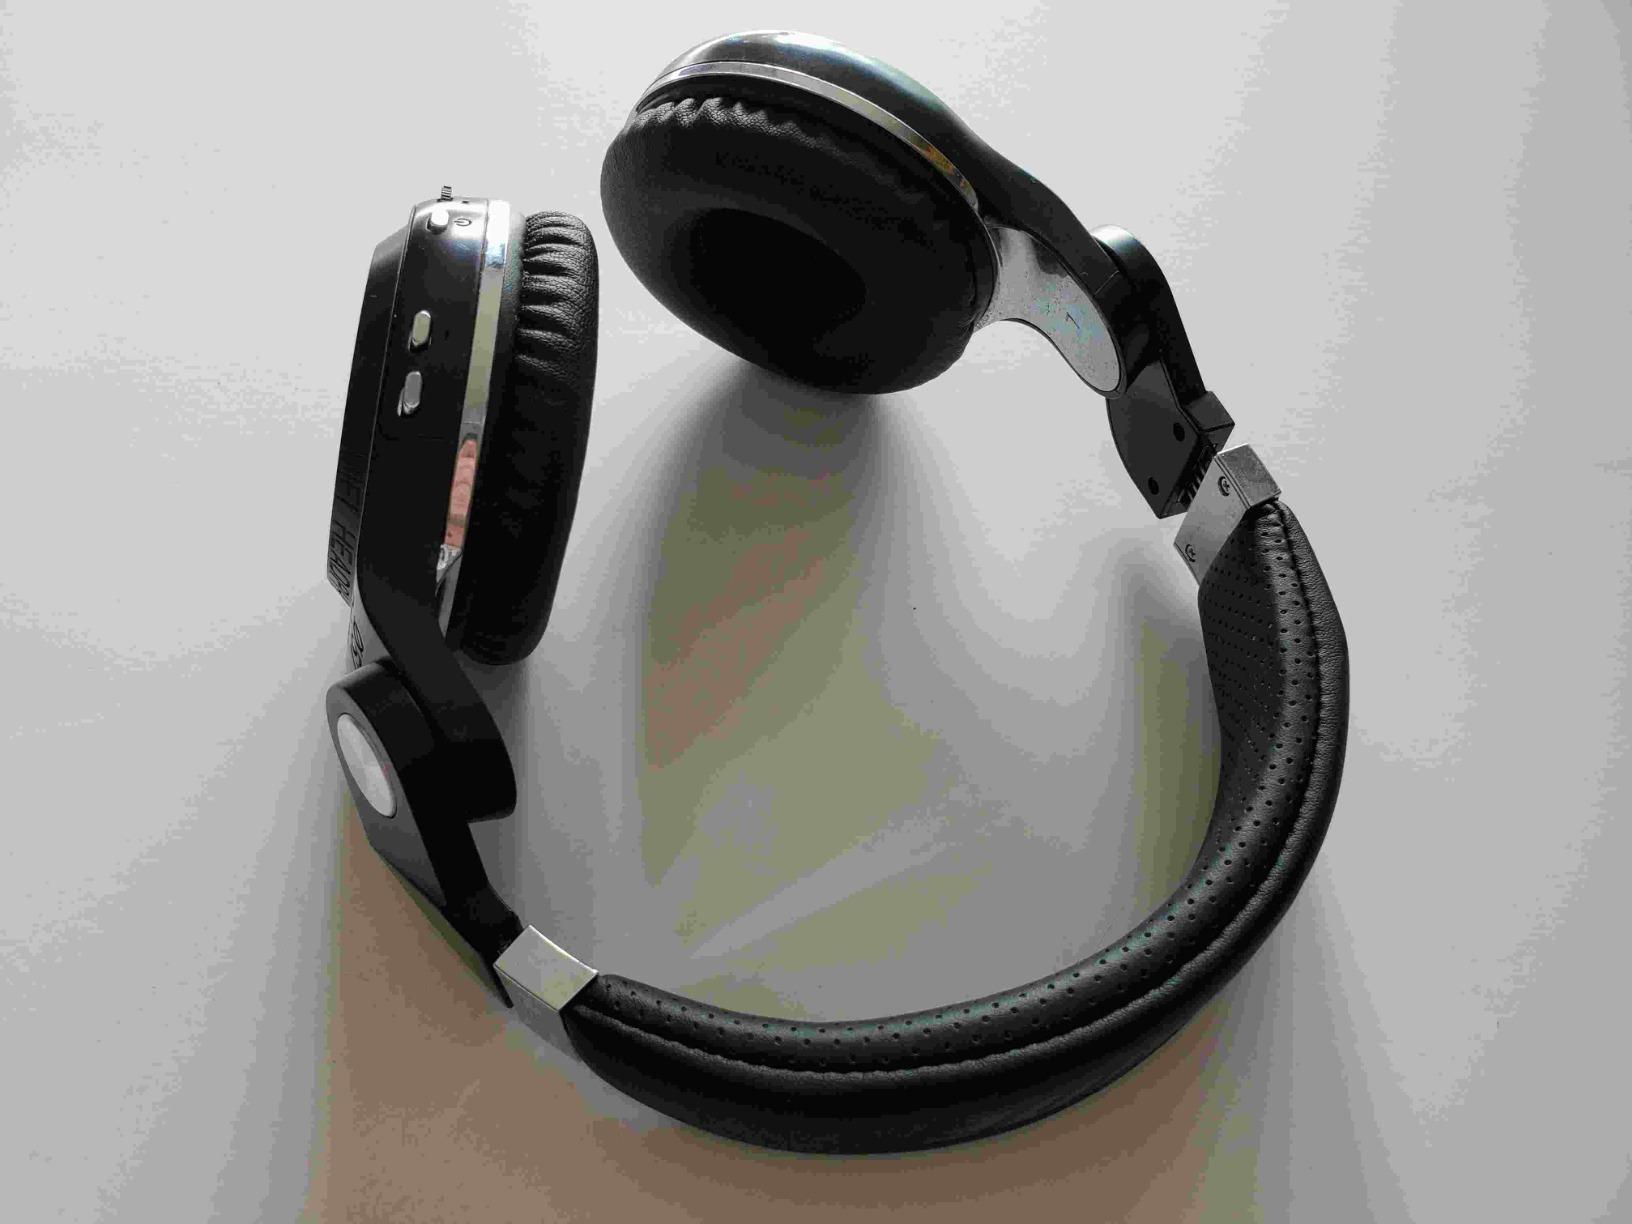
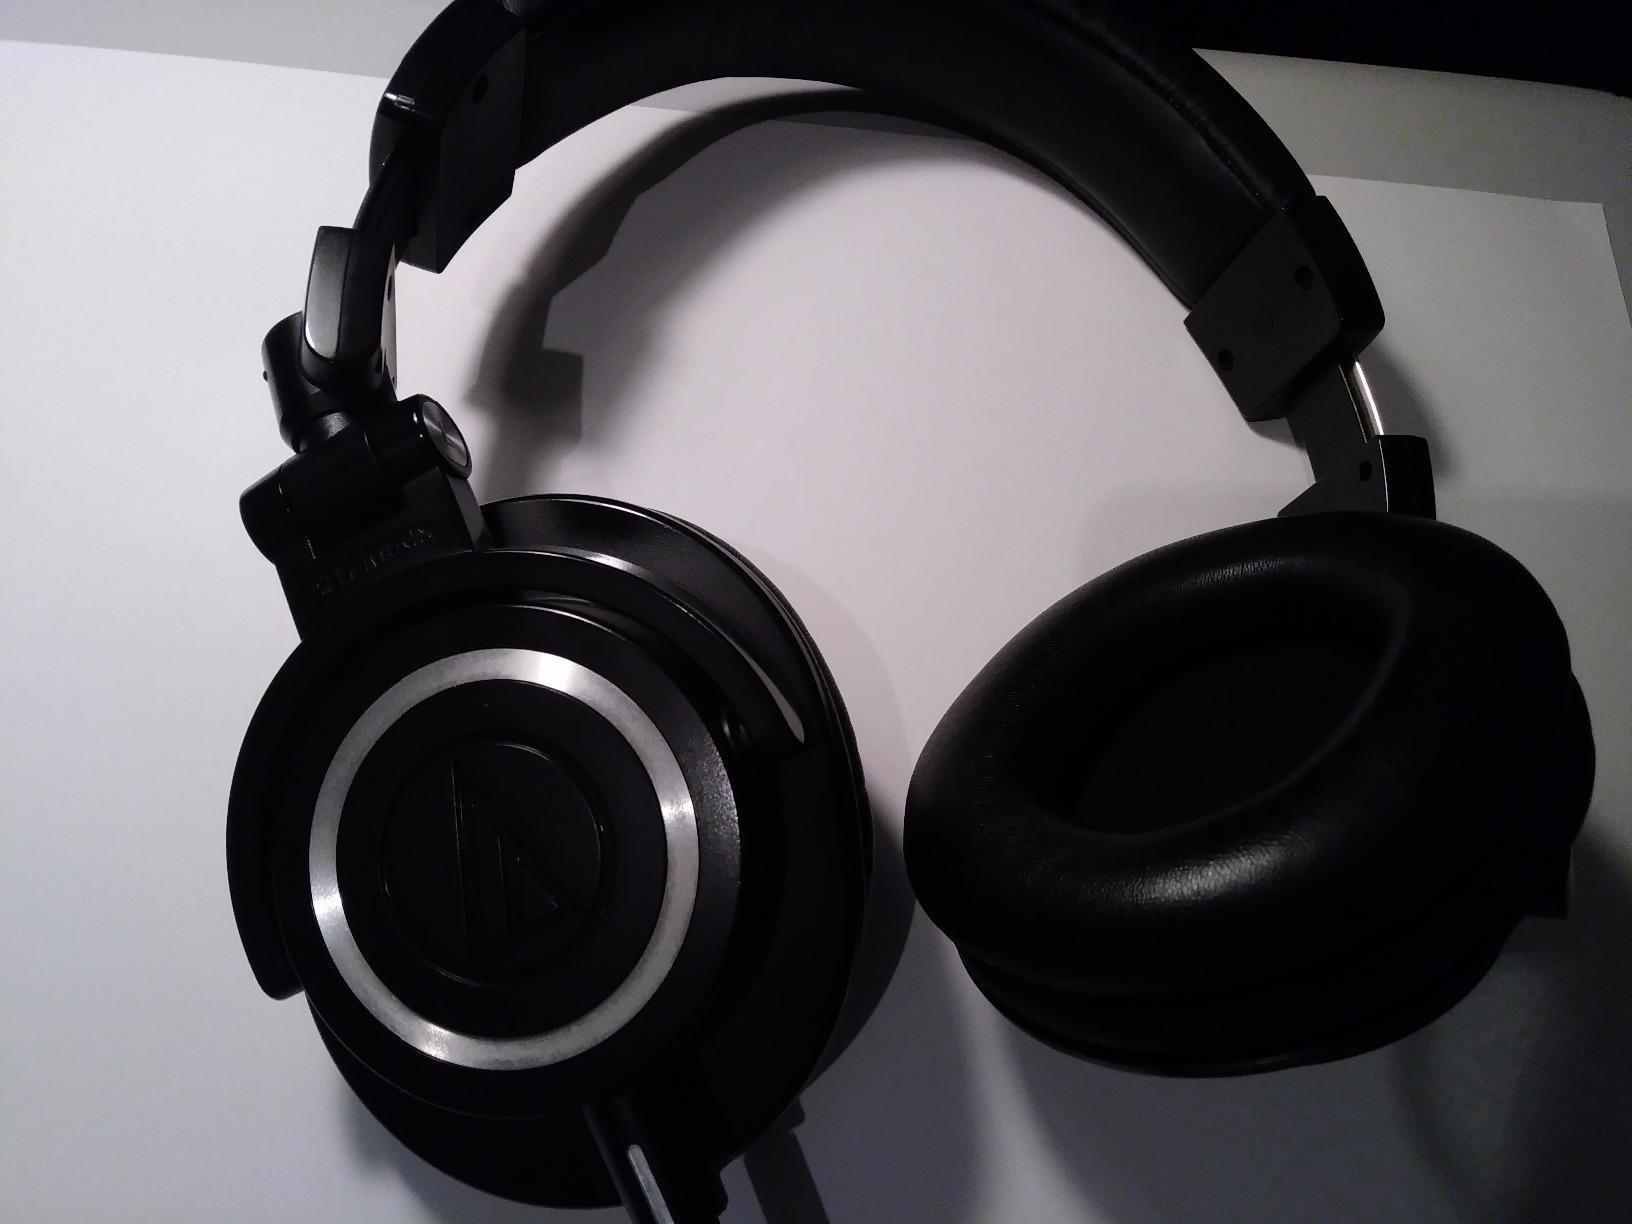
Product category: headphones
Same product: no